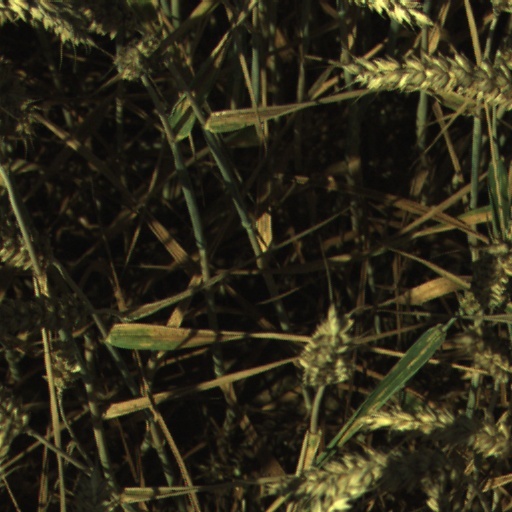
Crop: wheat